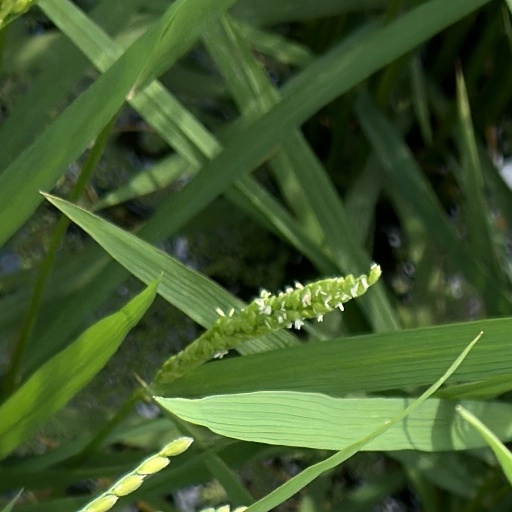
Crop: rice